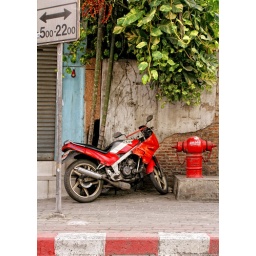
Red, white and blue in Bangkok.